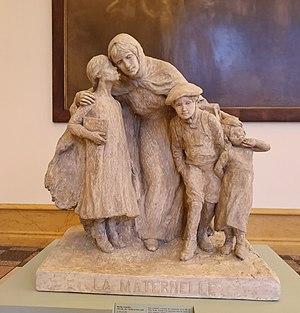
Berthe Girardet, La maternelle, 1908, Modèle en platre, Petit Palais, Paris
Berthe Girardet, née à Marseille le 8 avril 1861 et décédée à Neuilly-sur-Seine le 6 décembre 1948, est une sculptrice française.